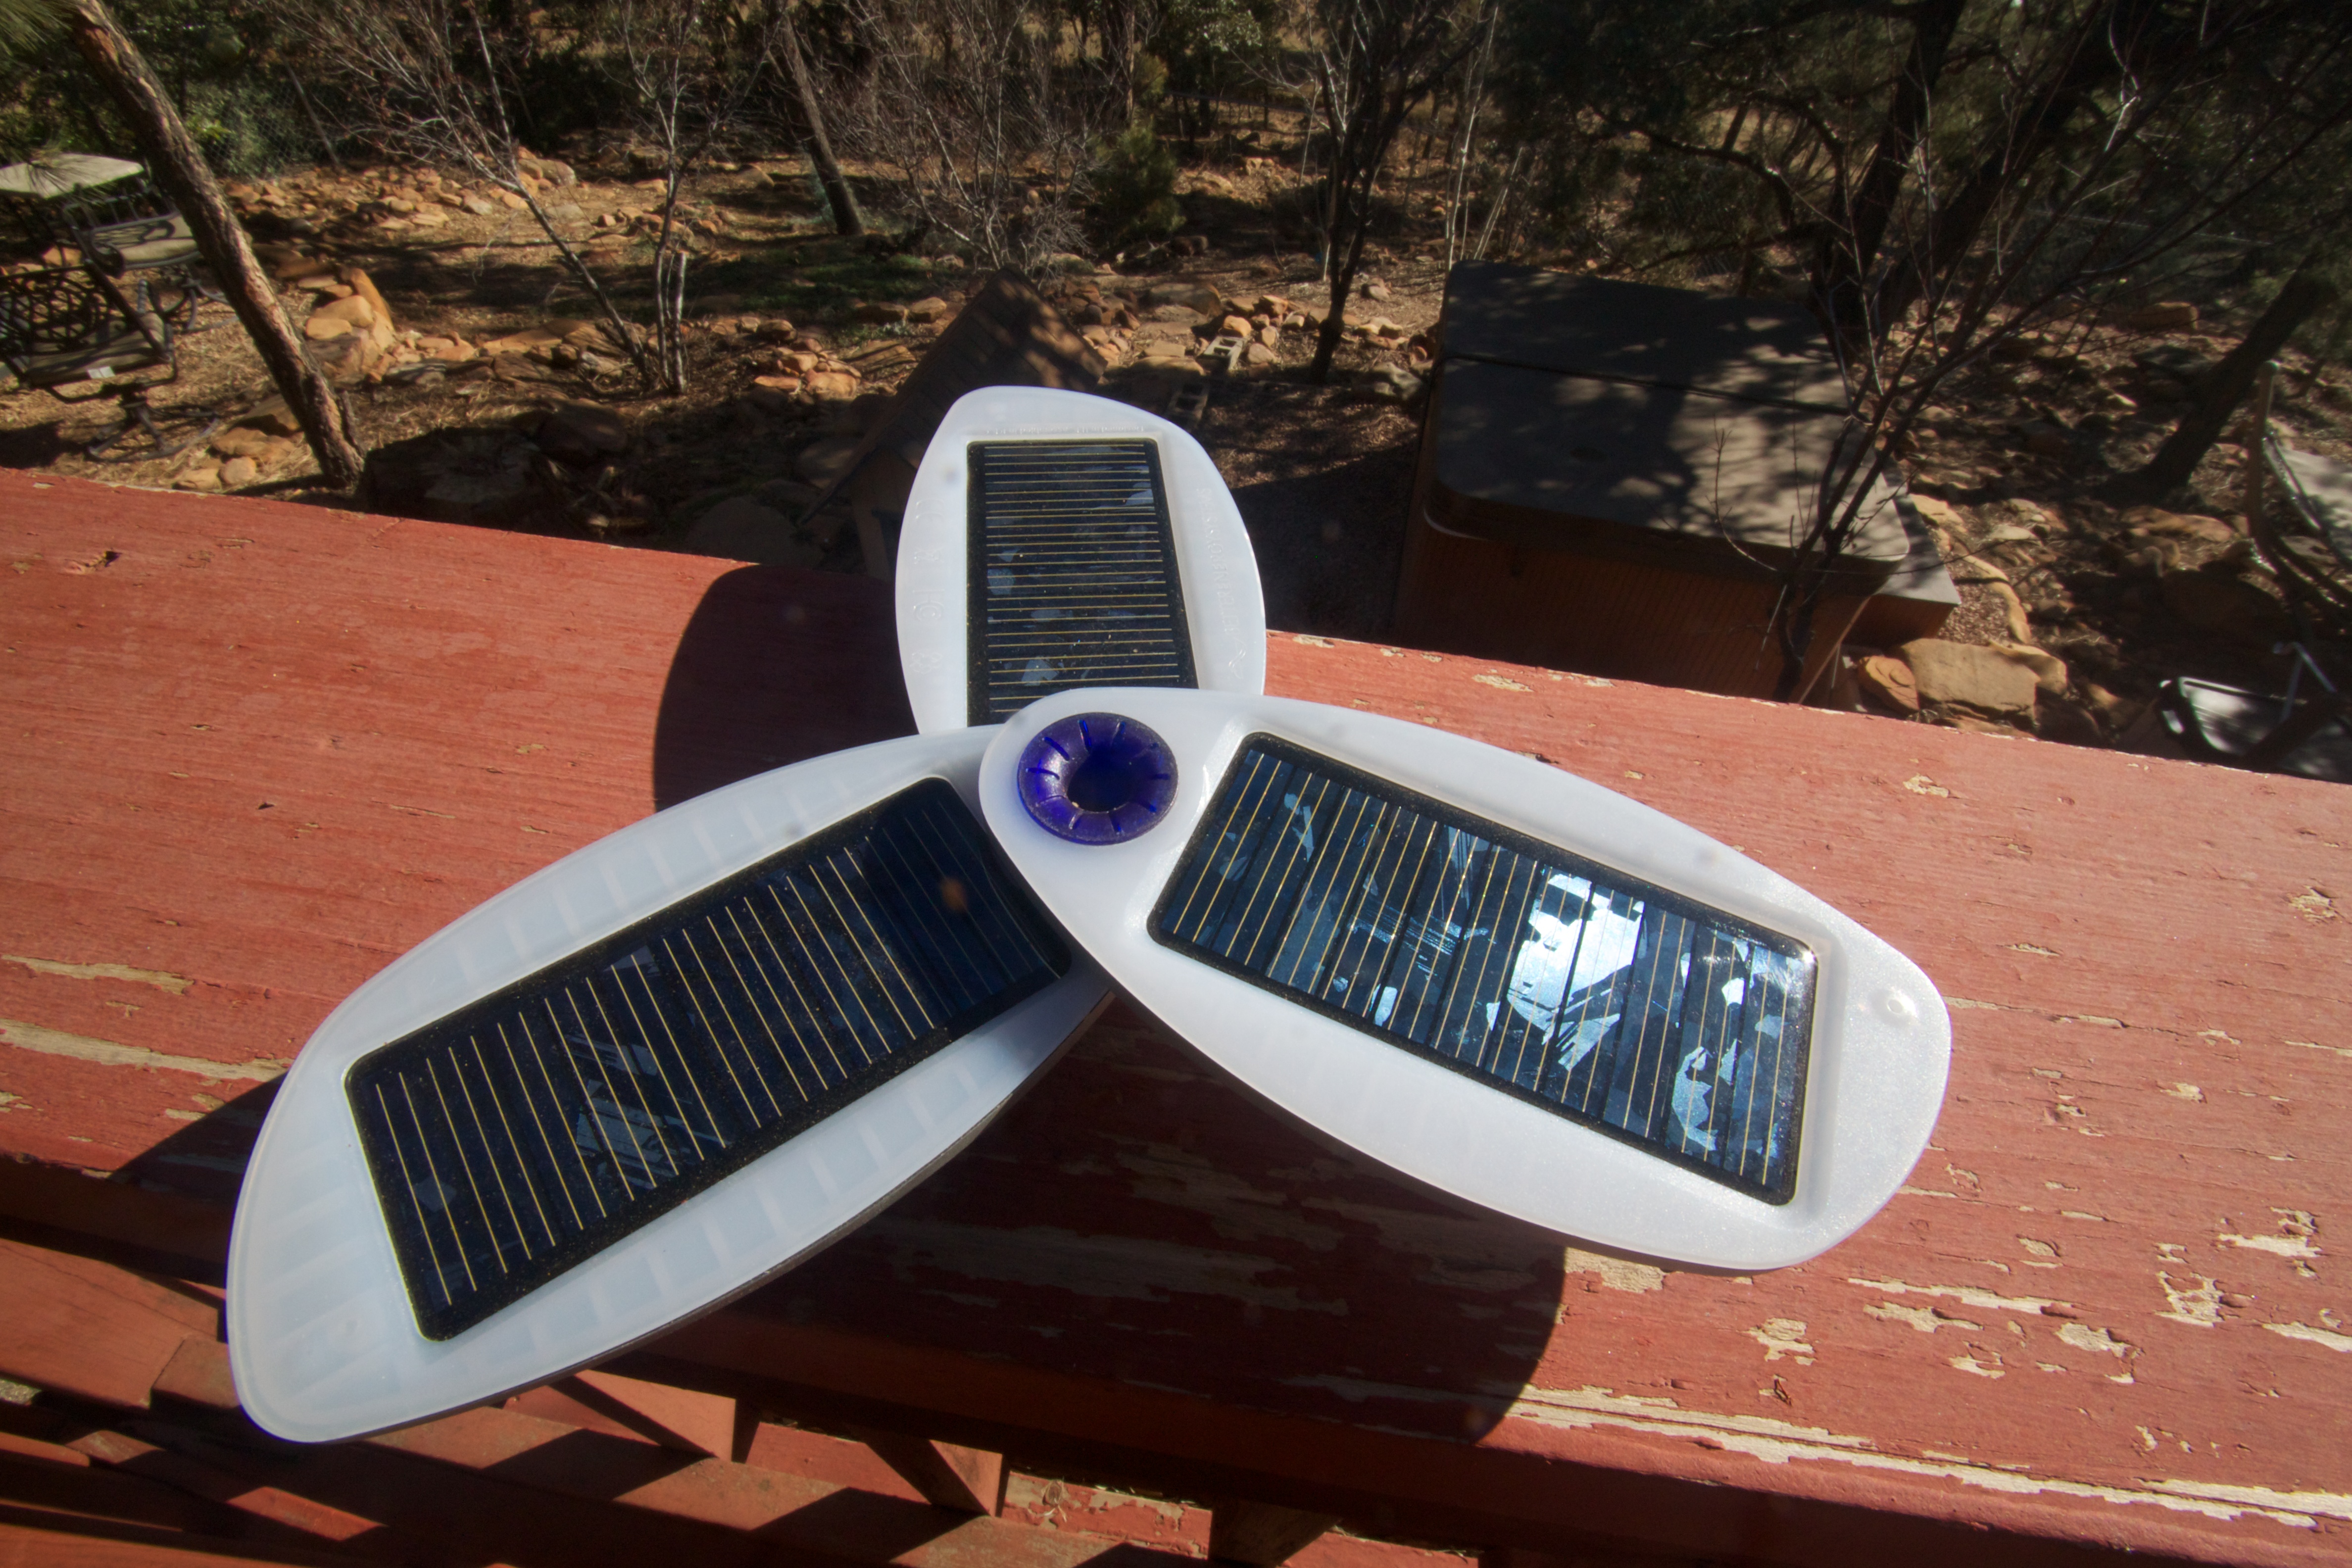
car, vehicle, surfboard, solar, bumper, automobile make, automotive exterior, surfing equipment and supplies